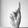
ASL letter: K